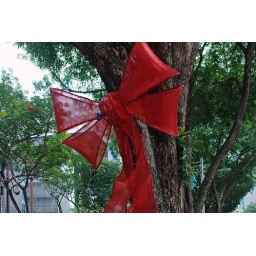
Giant red ribbons tied around the trees that are along Orchard Road for the Christmas decorations.